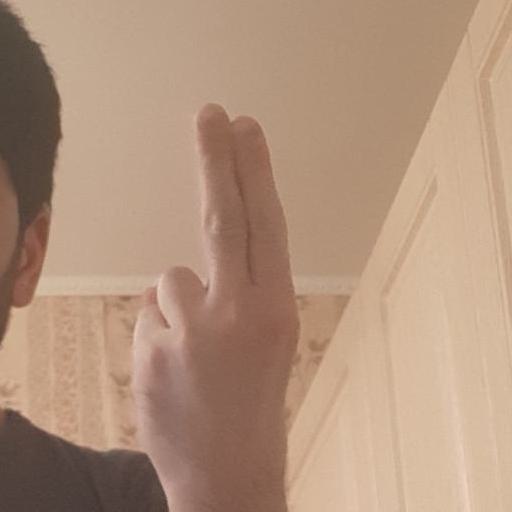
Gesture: two_up_inverted